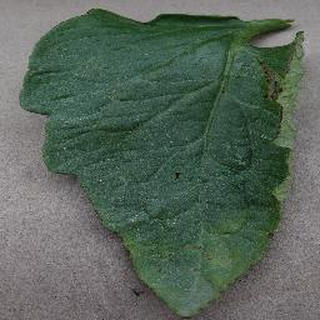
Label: tomato_bacterial_spot